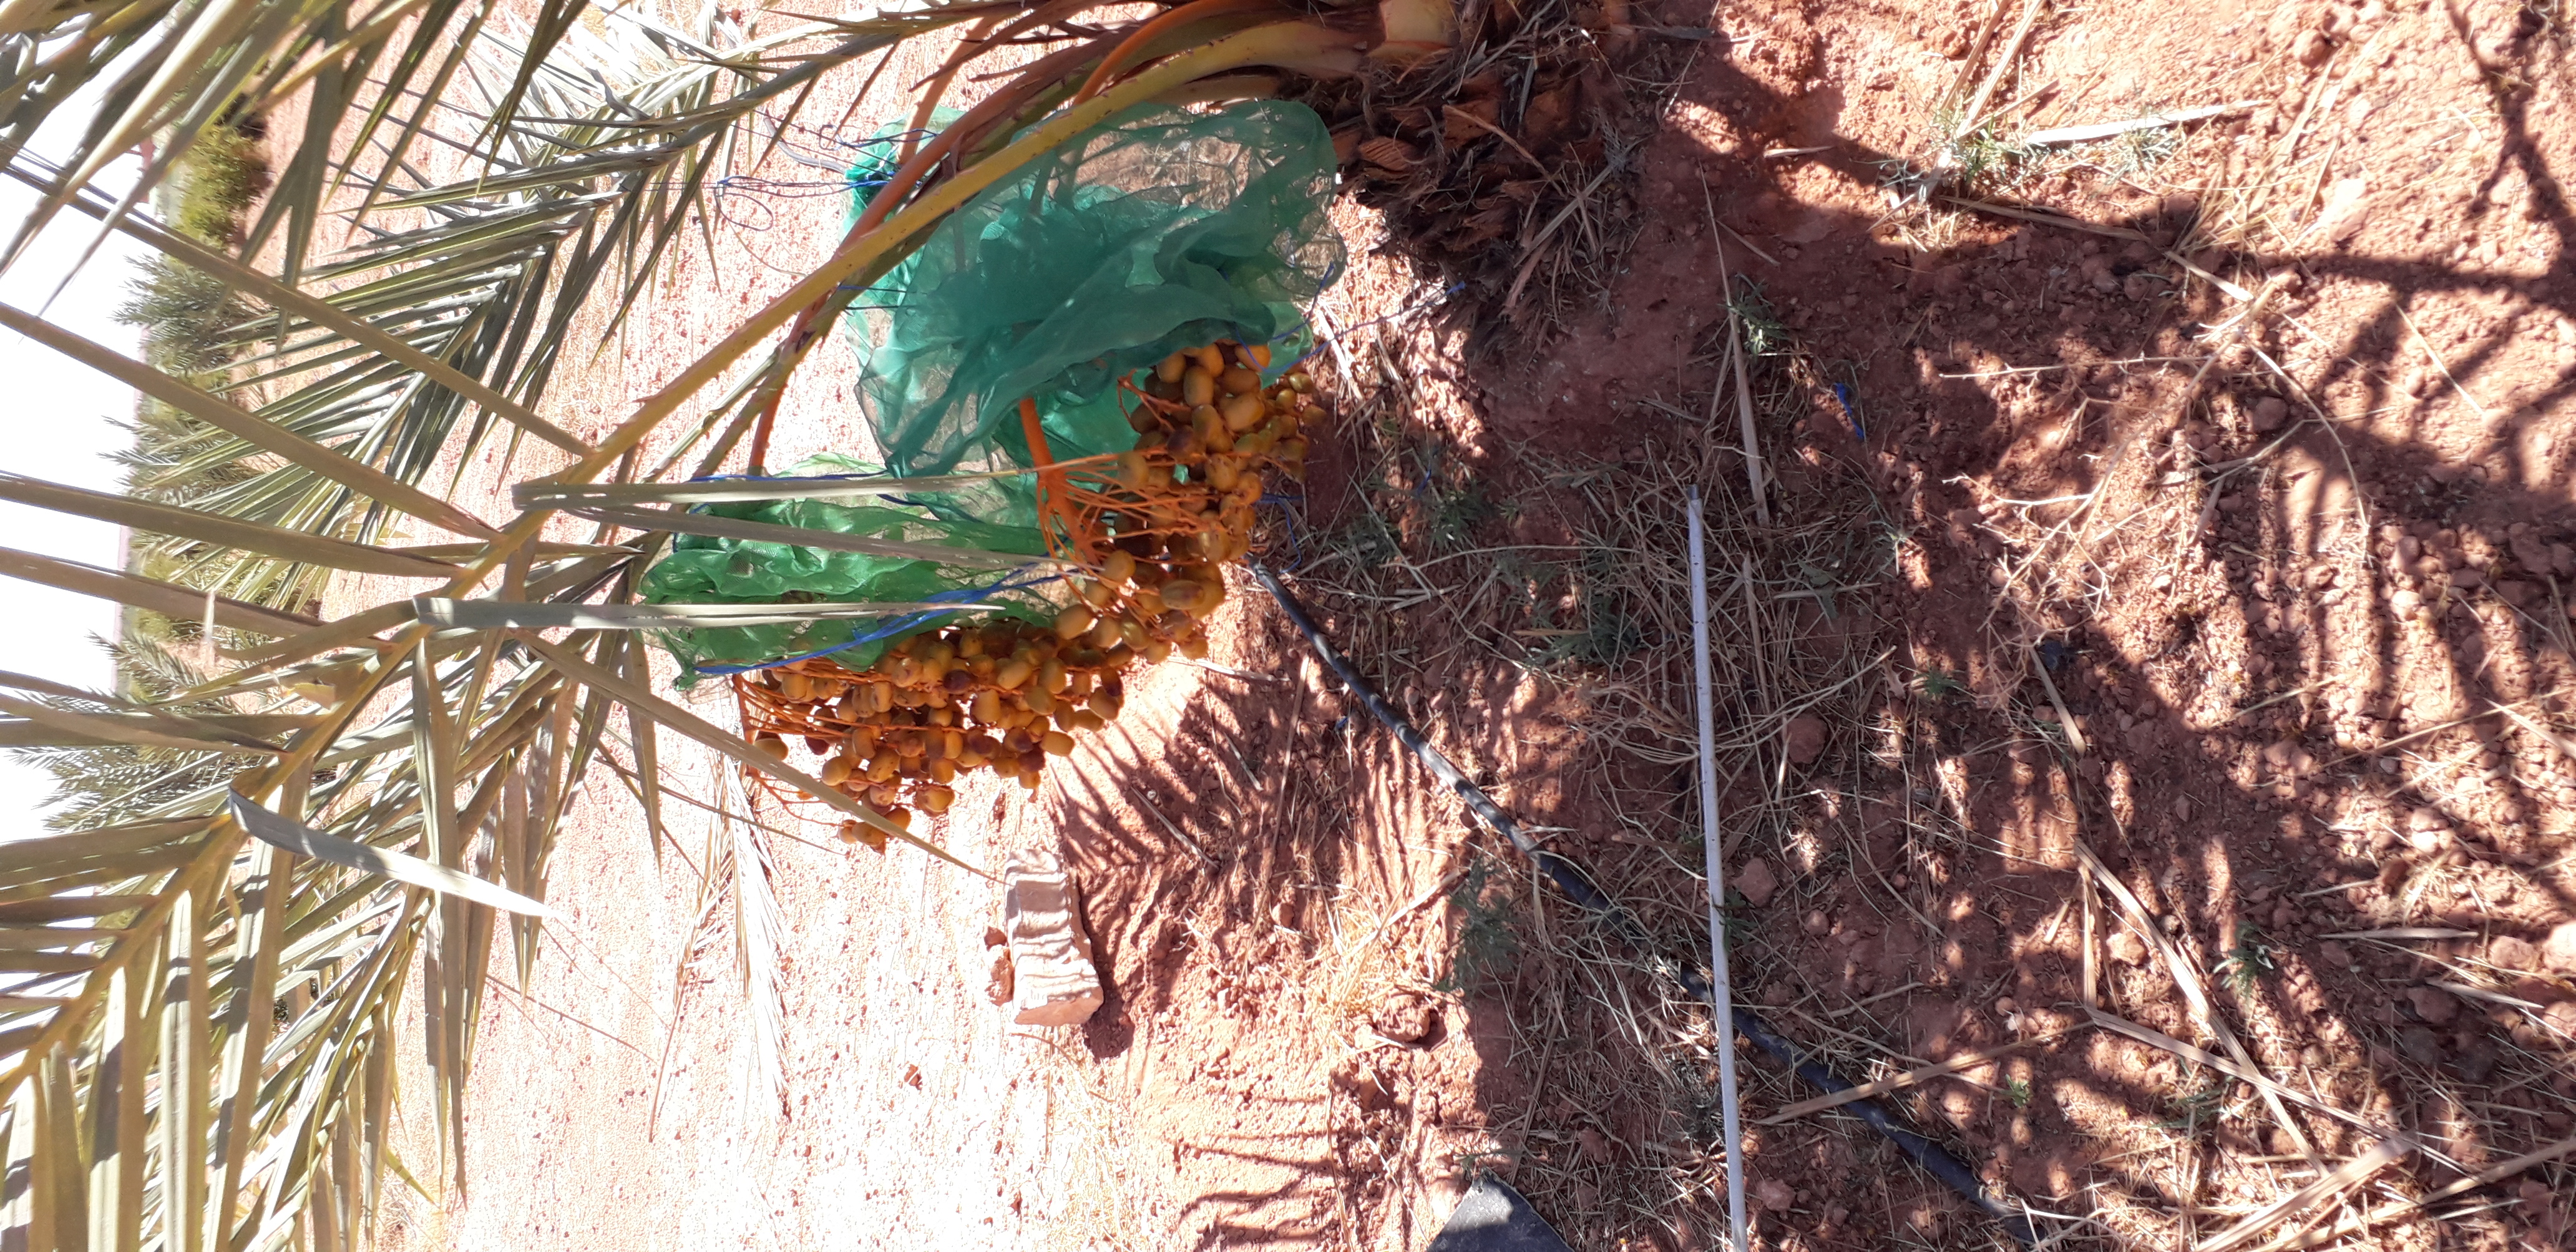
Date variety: Boufagous